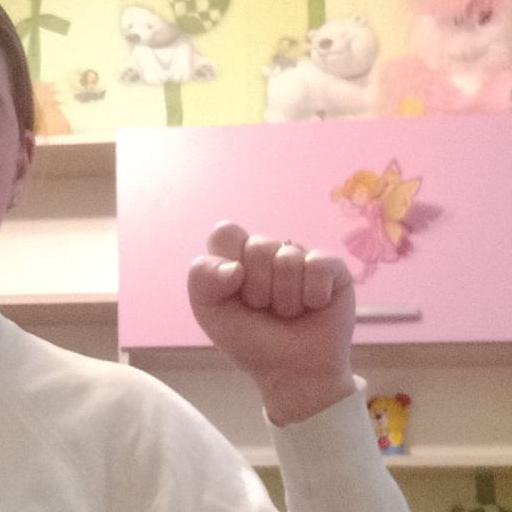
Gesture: fist